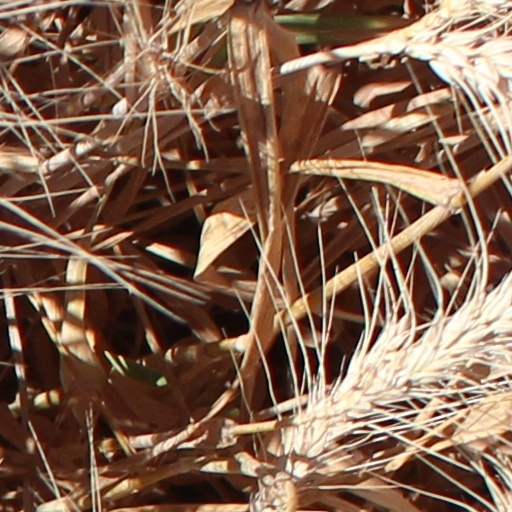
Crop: wheat